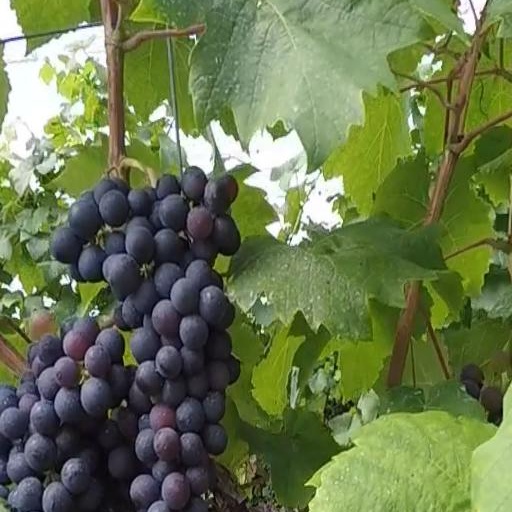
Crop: grape